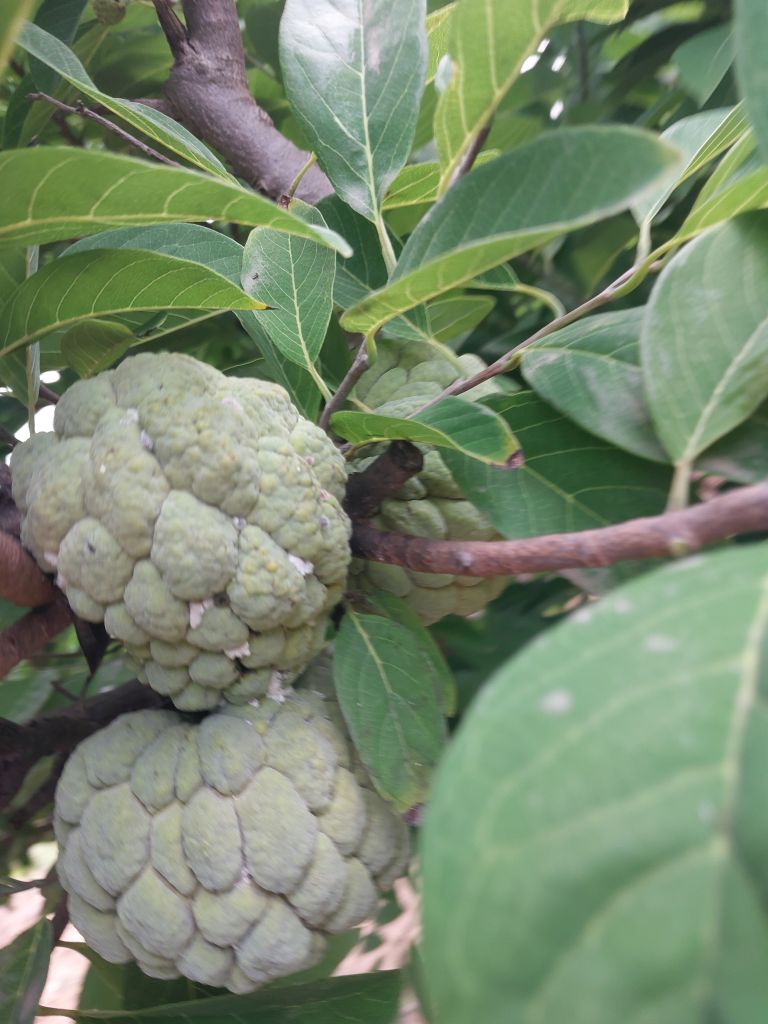
Disease label: Mealy Bug